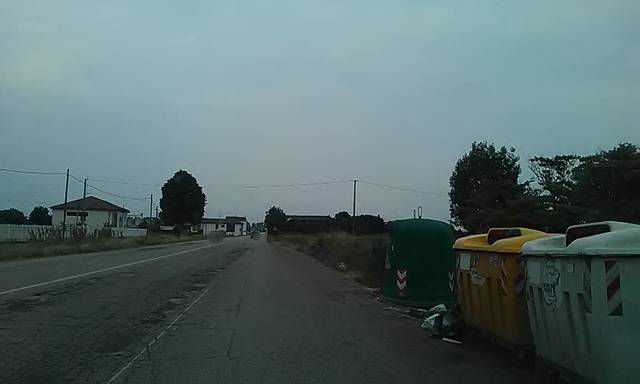
Region: Italy
Coordinates: 45.16, 8.458